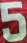
Number: 5